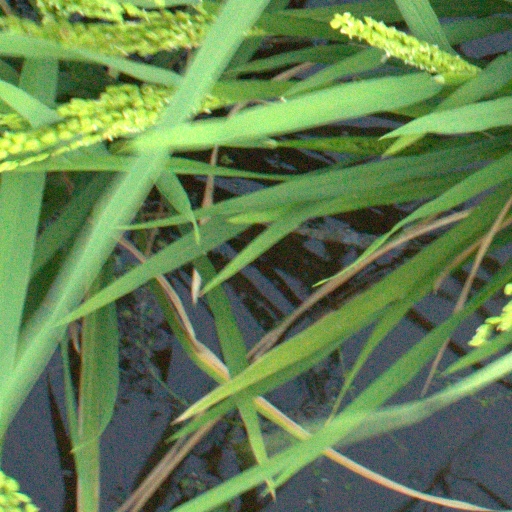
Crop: rice